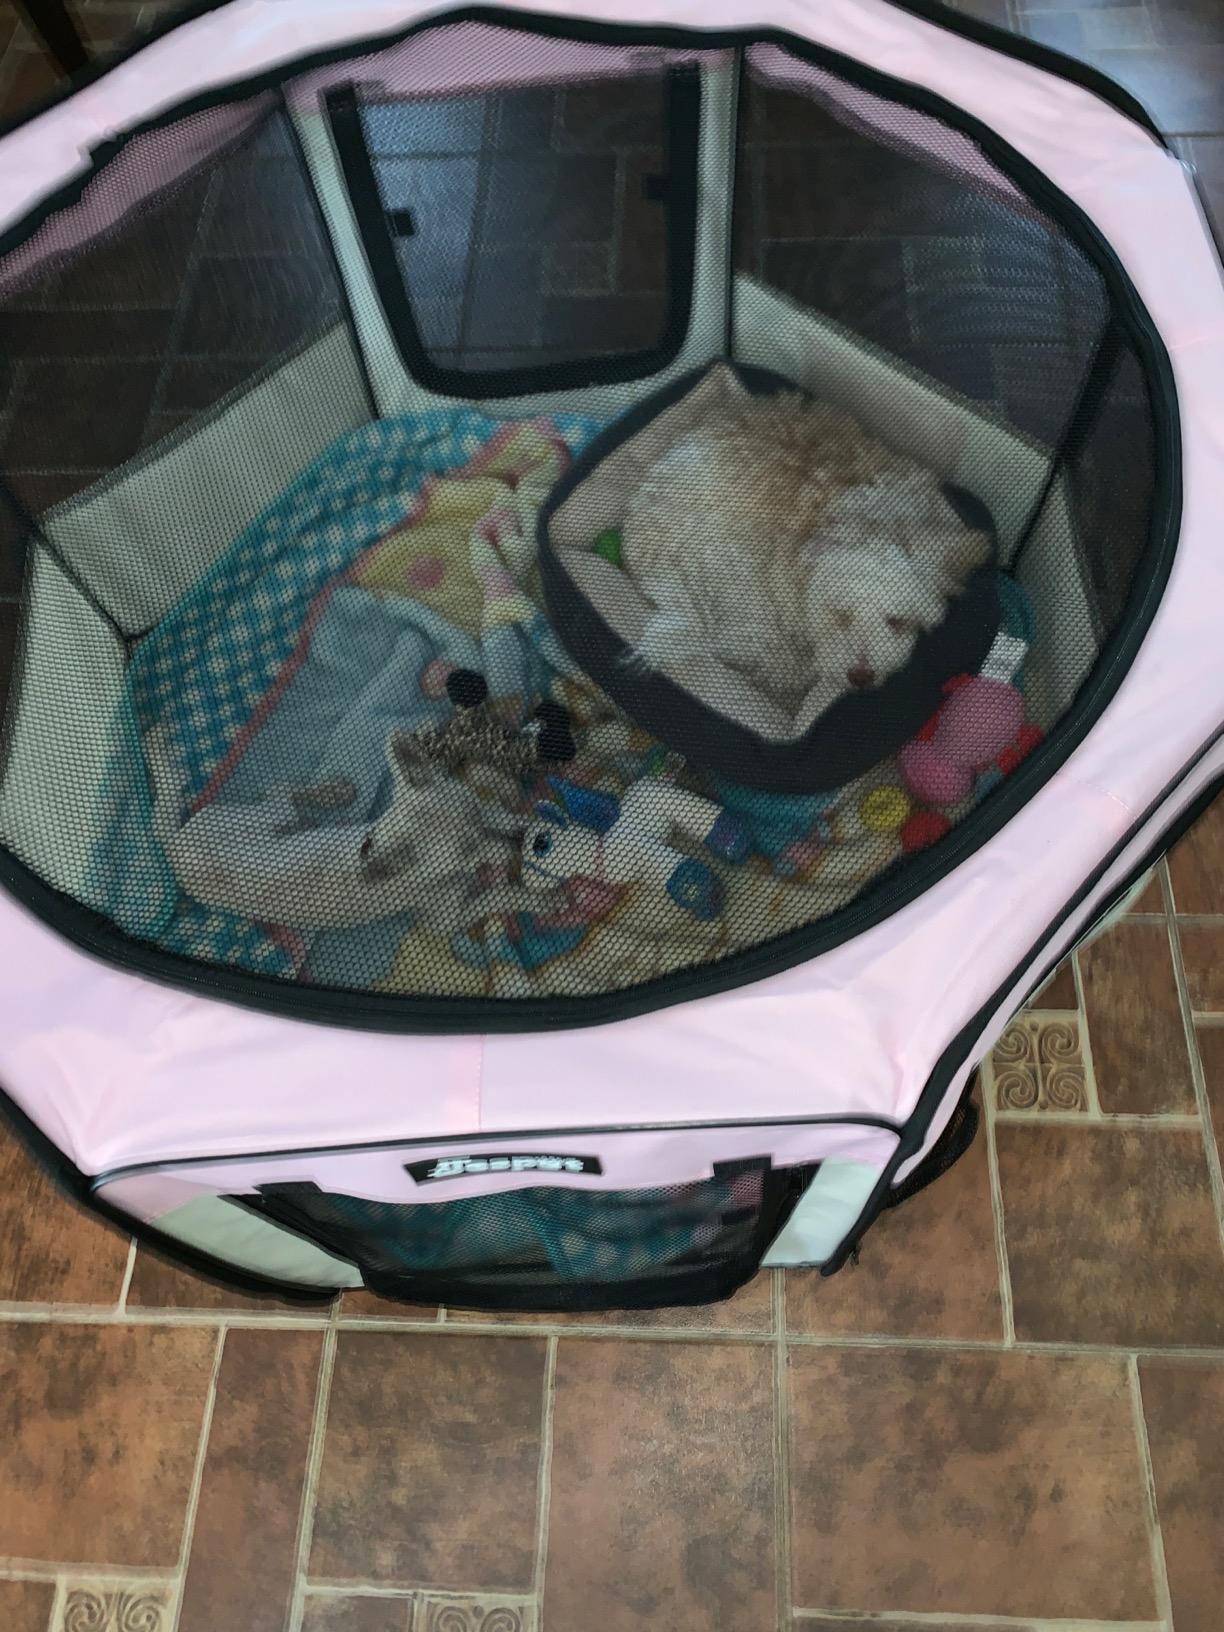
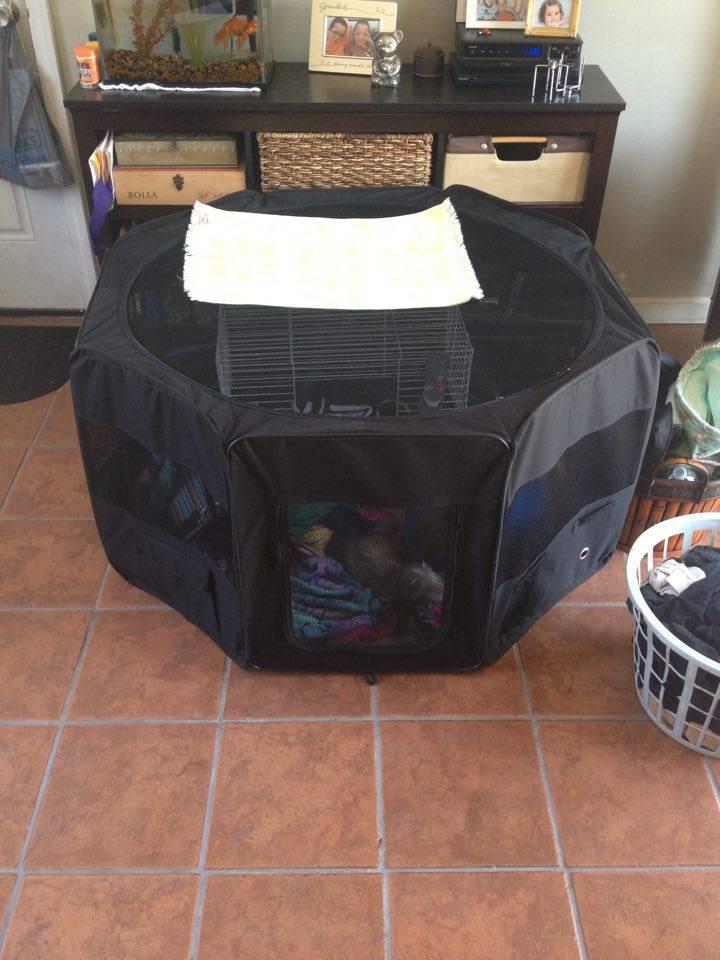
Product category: items_kennel
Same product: no